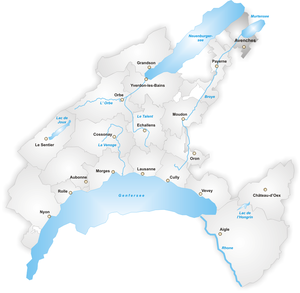
Le district d'Avenches est l'un des 19 anciens districts du canton de Vaud.